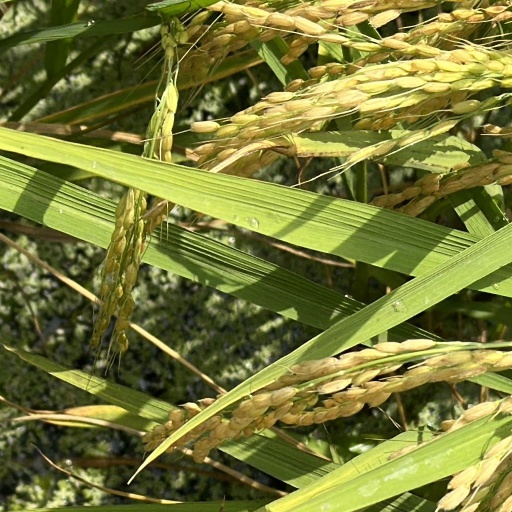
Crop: rice